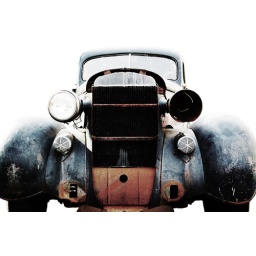
&amp;quot;One-eyed&amp;quot; rusty old car in the streets of Munich Germany